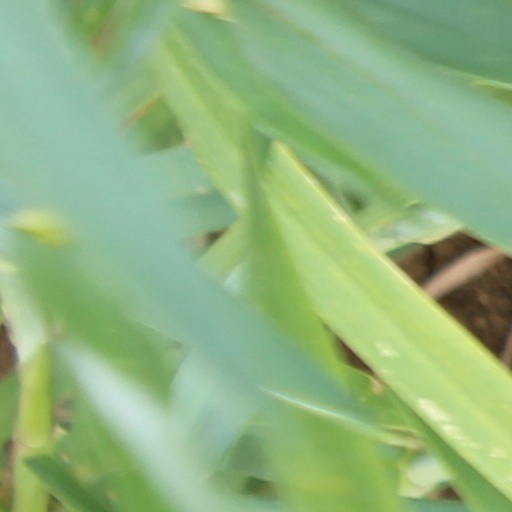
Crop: wheat